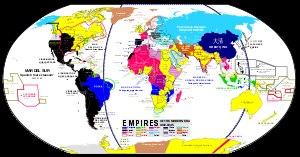
Un empire désigne une forme de communauté politique unissant des peuples différents autour d'un pouvoir central unique et ne dépendant pas d'un autre souverain, temporel ou spirituel.